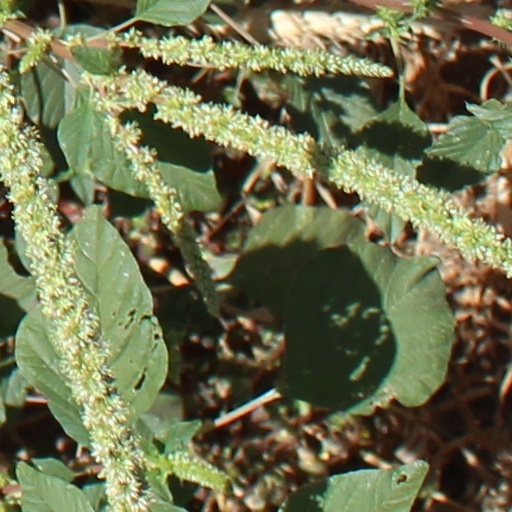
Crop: wheat